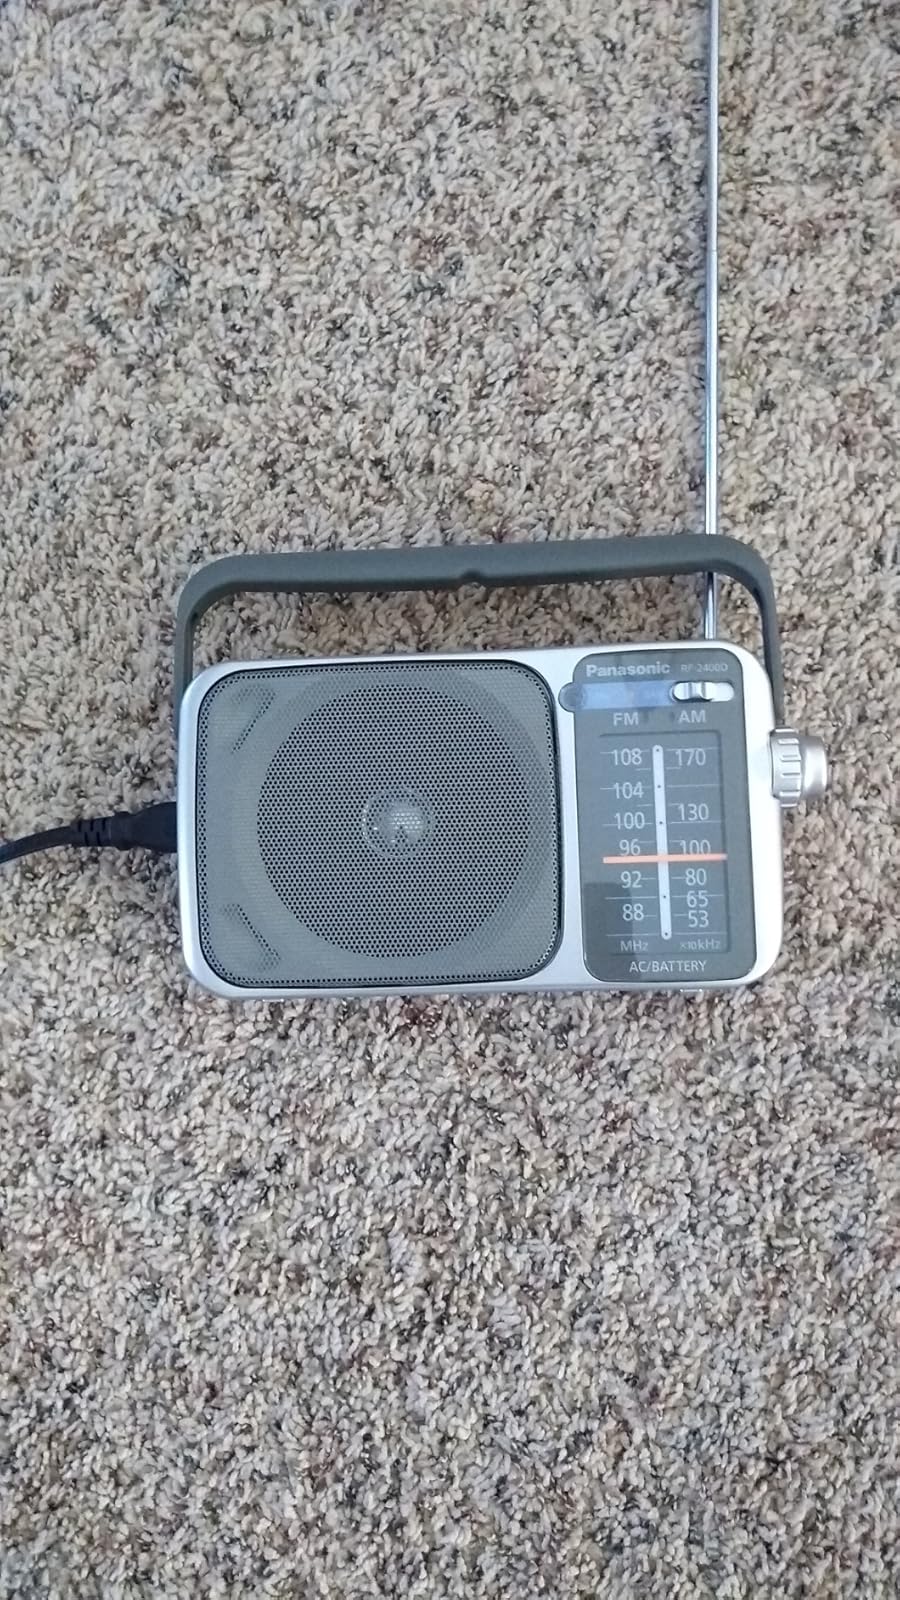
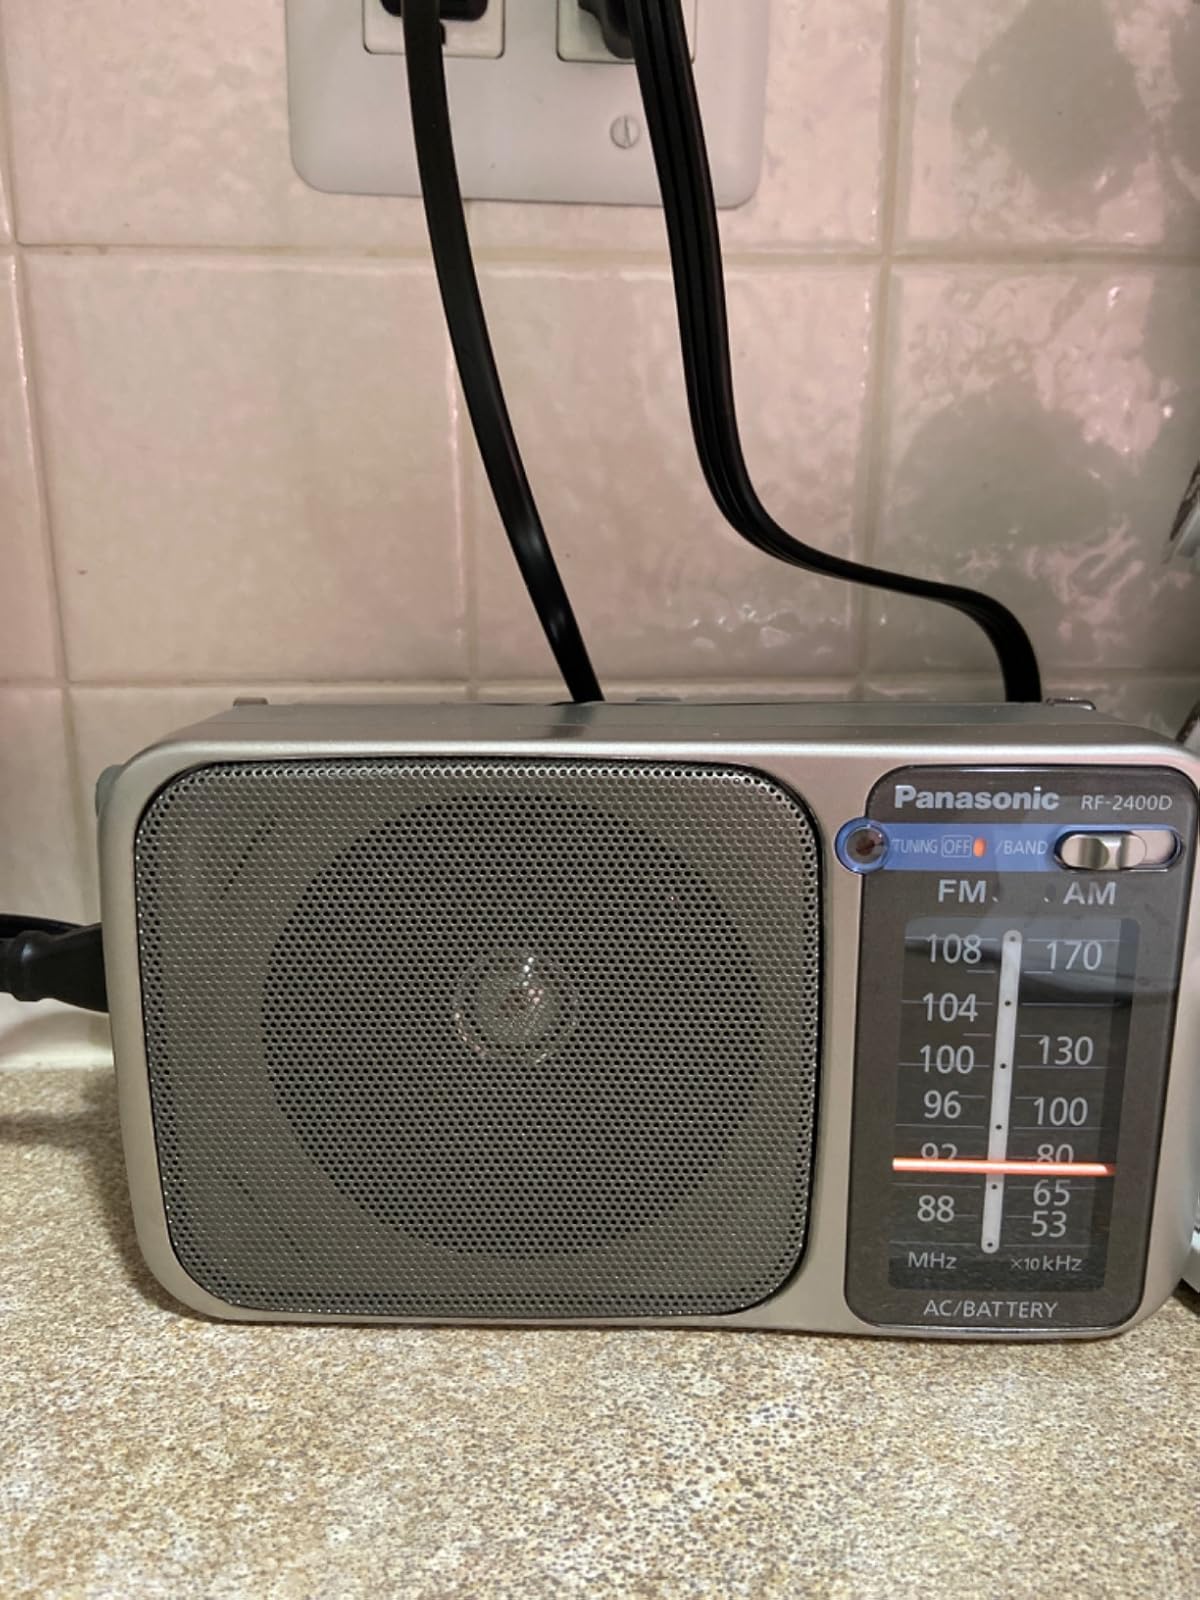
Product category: radio
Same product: yes